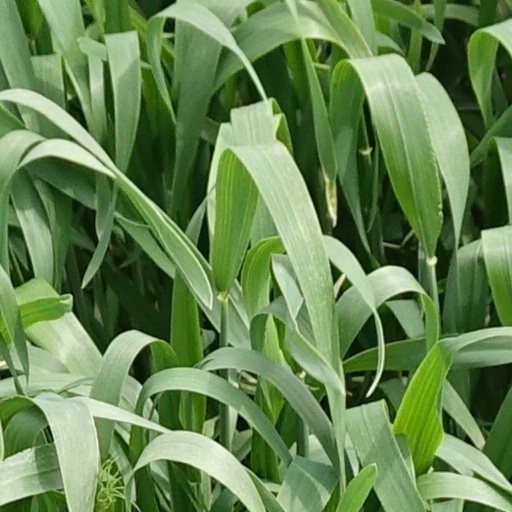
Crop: wheat